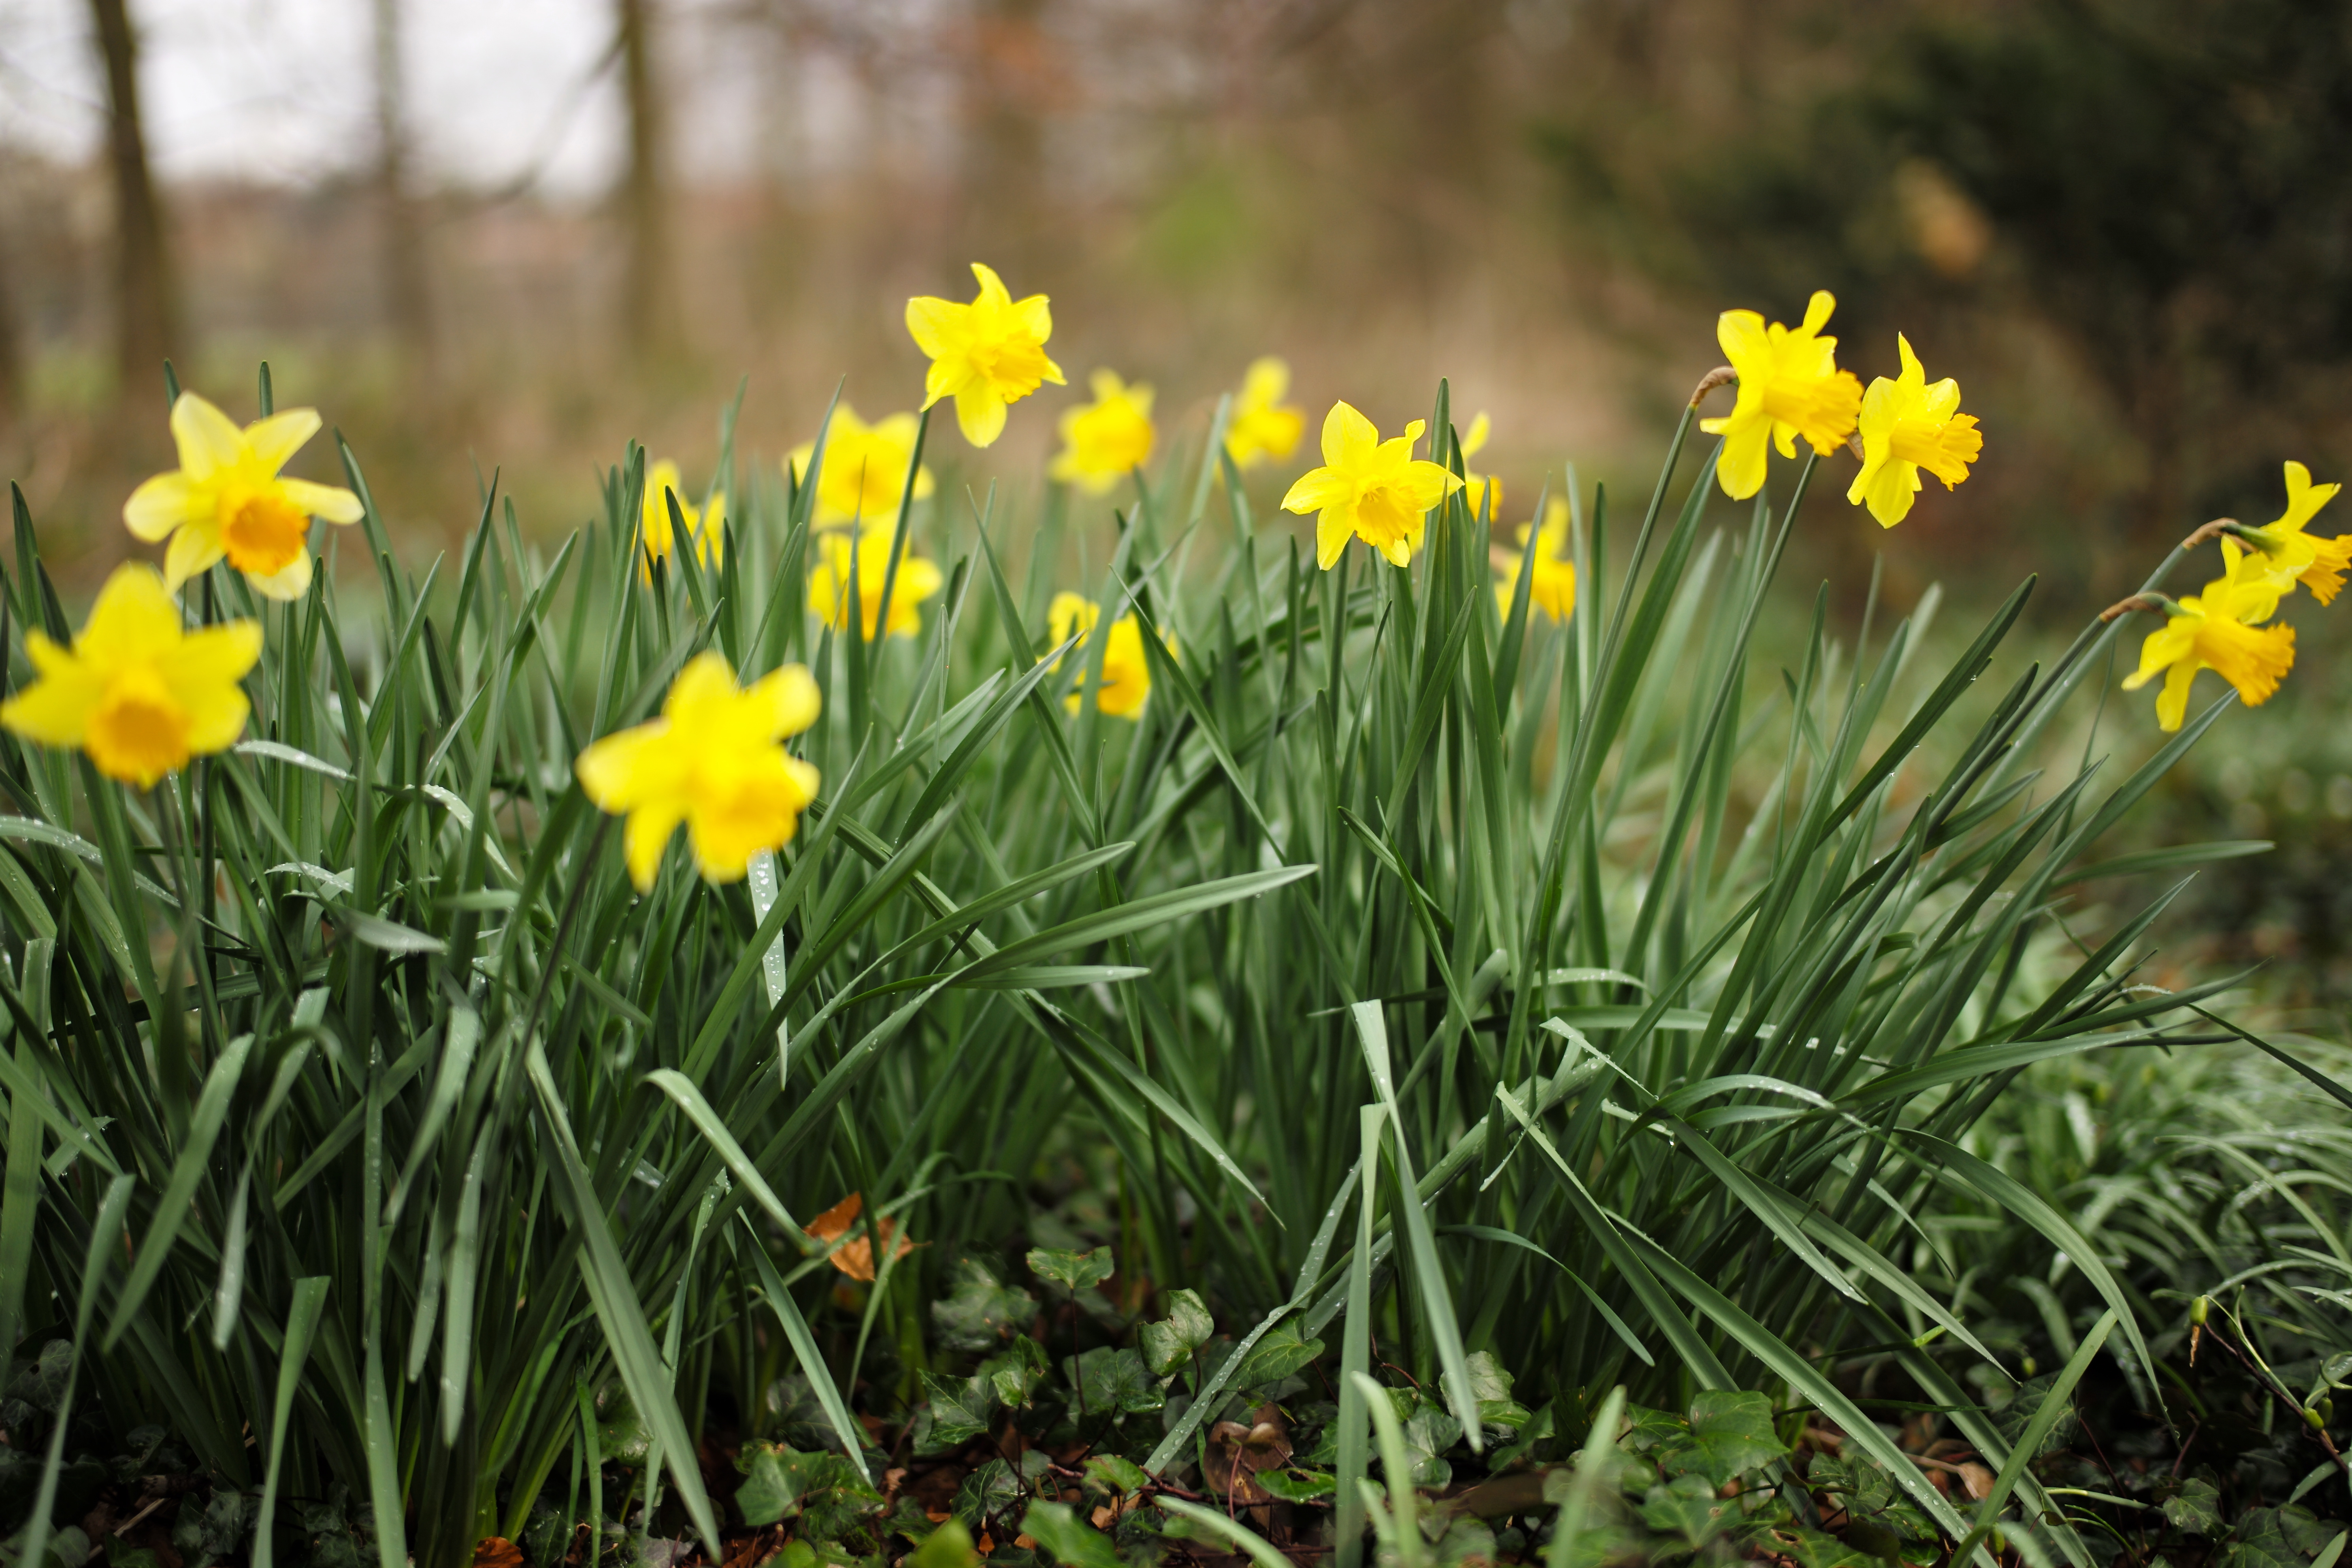
grass, plant, field, meadow, prairie, flower, spring, botany, yellow, daffodil, flora, wildflower, holland, narcissus, leicam, summilux50f14, typ240, narcis, flowering plant, land plant